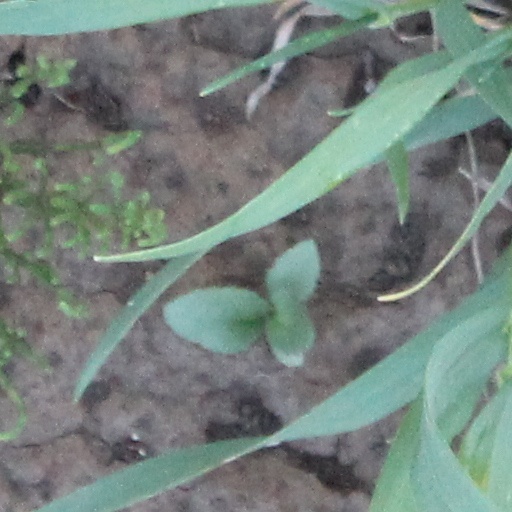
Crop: wheat